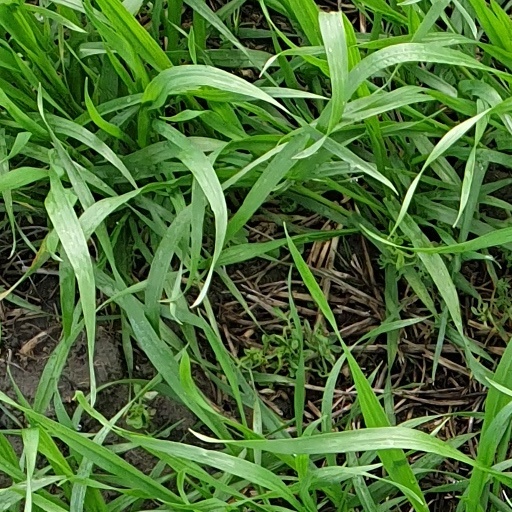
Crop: wheat